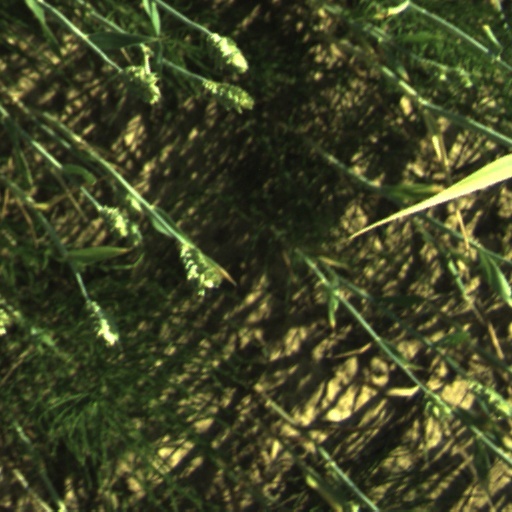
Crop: wheat